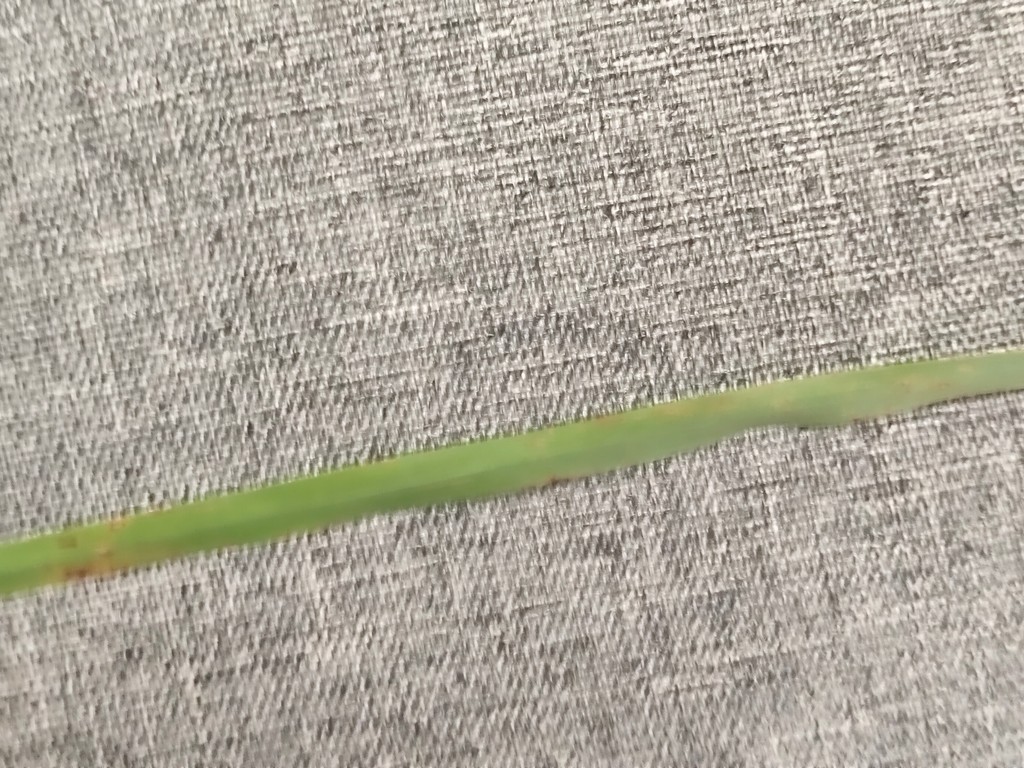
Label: Unhealthy